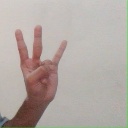
अक्षर: क्ष